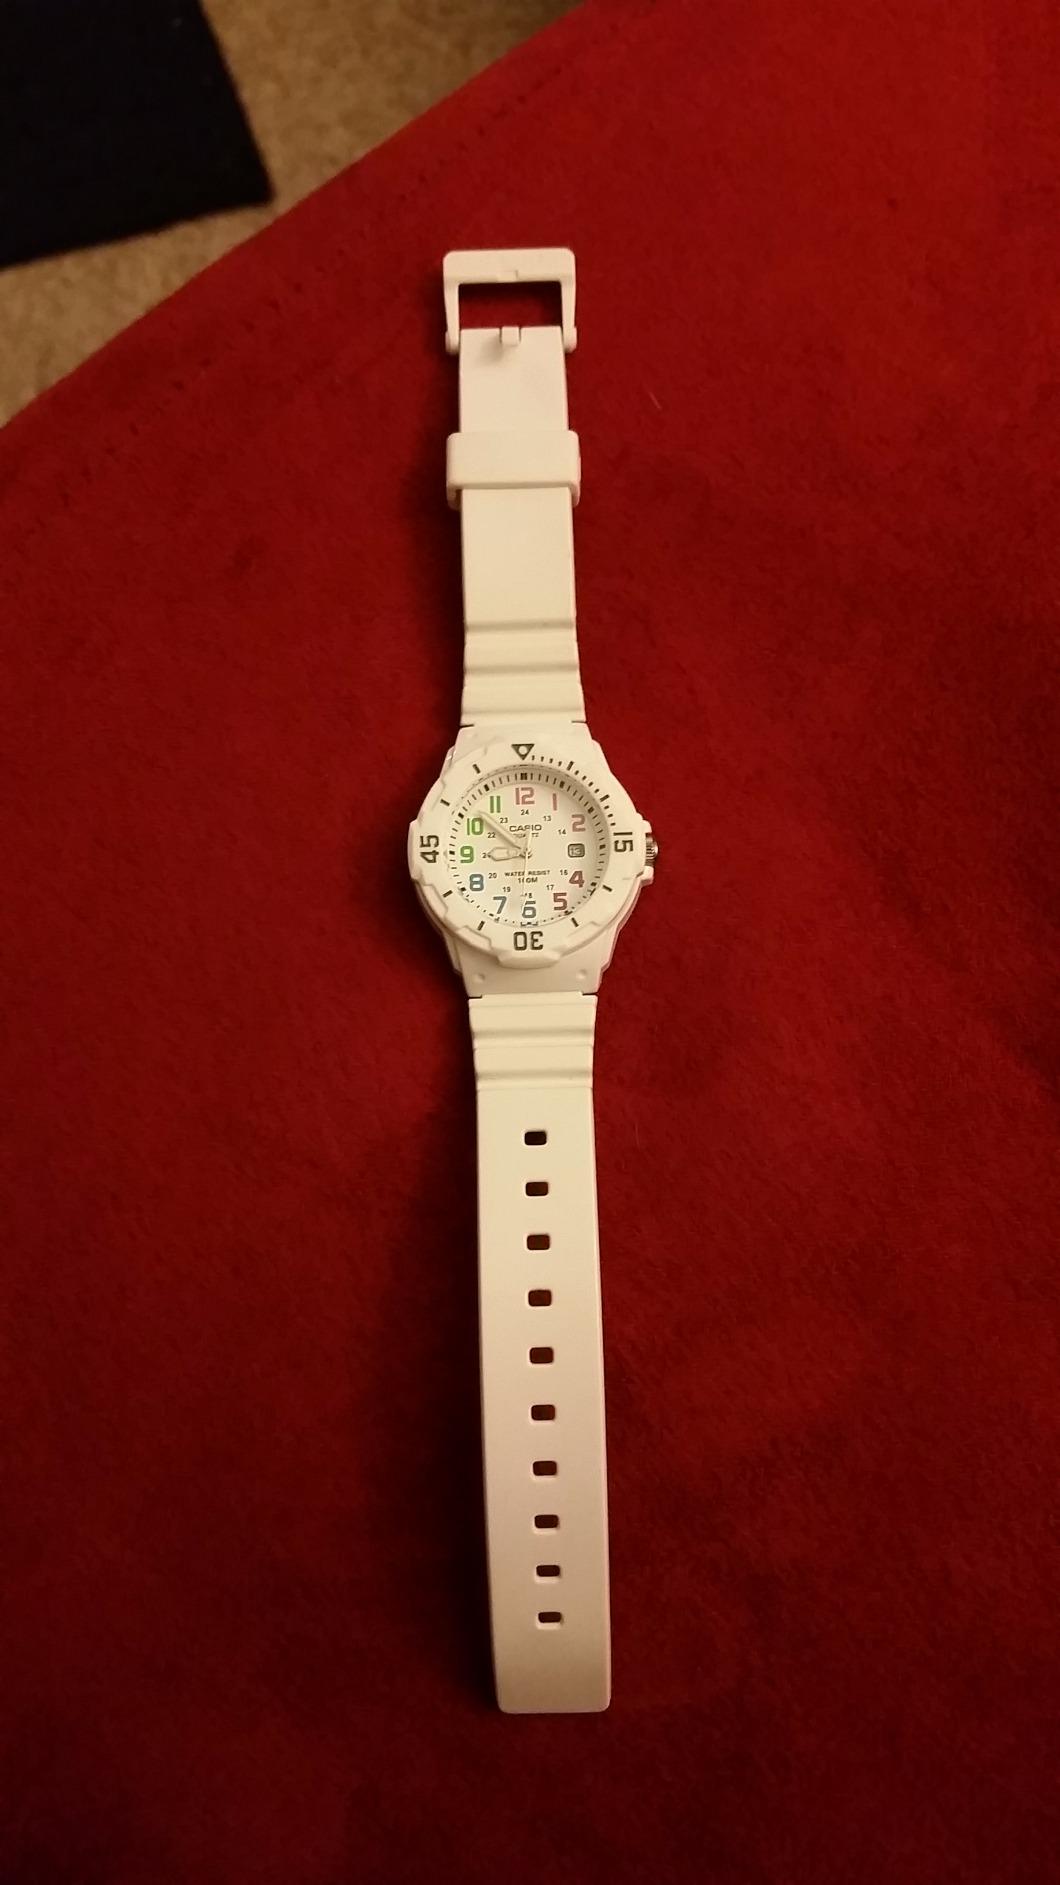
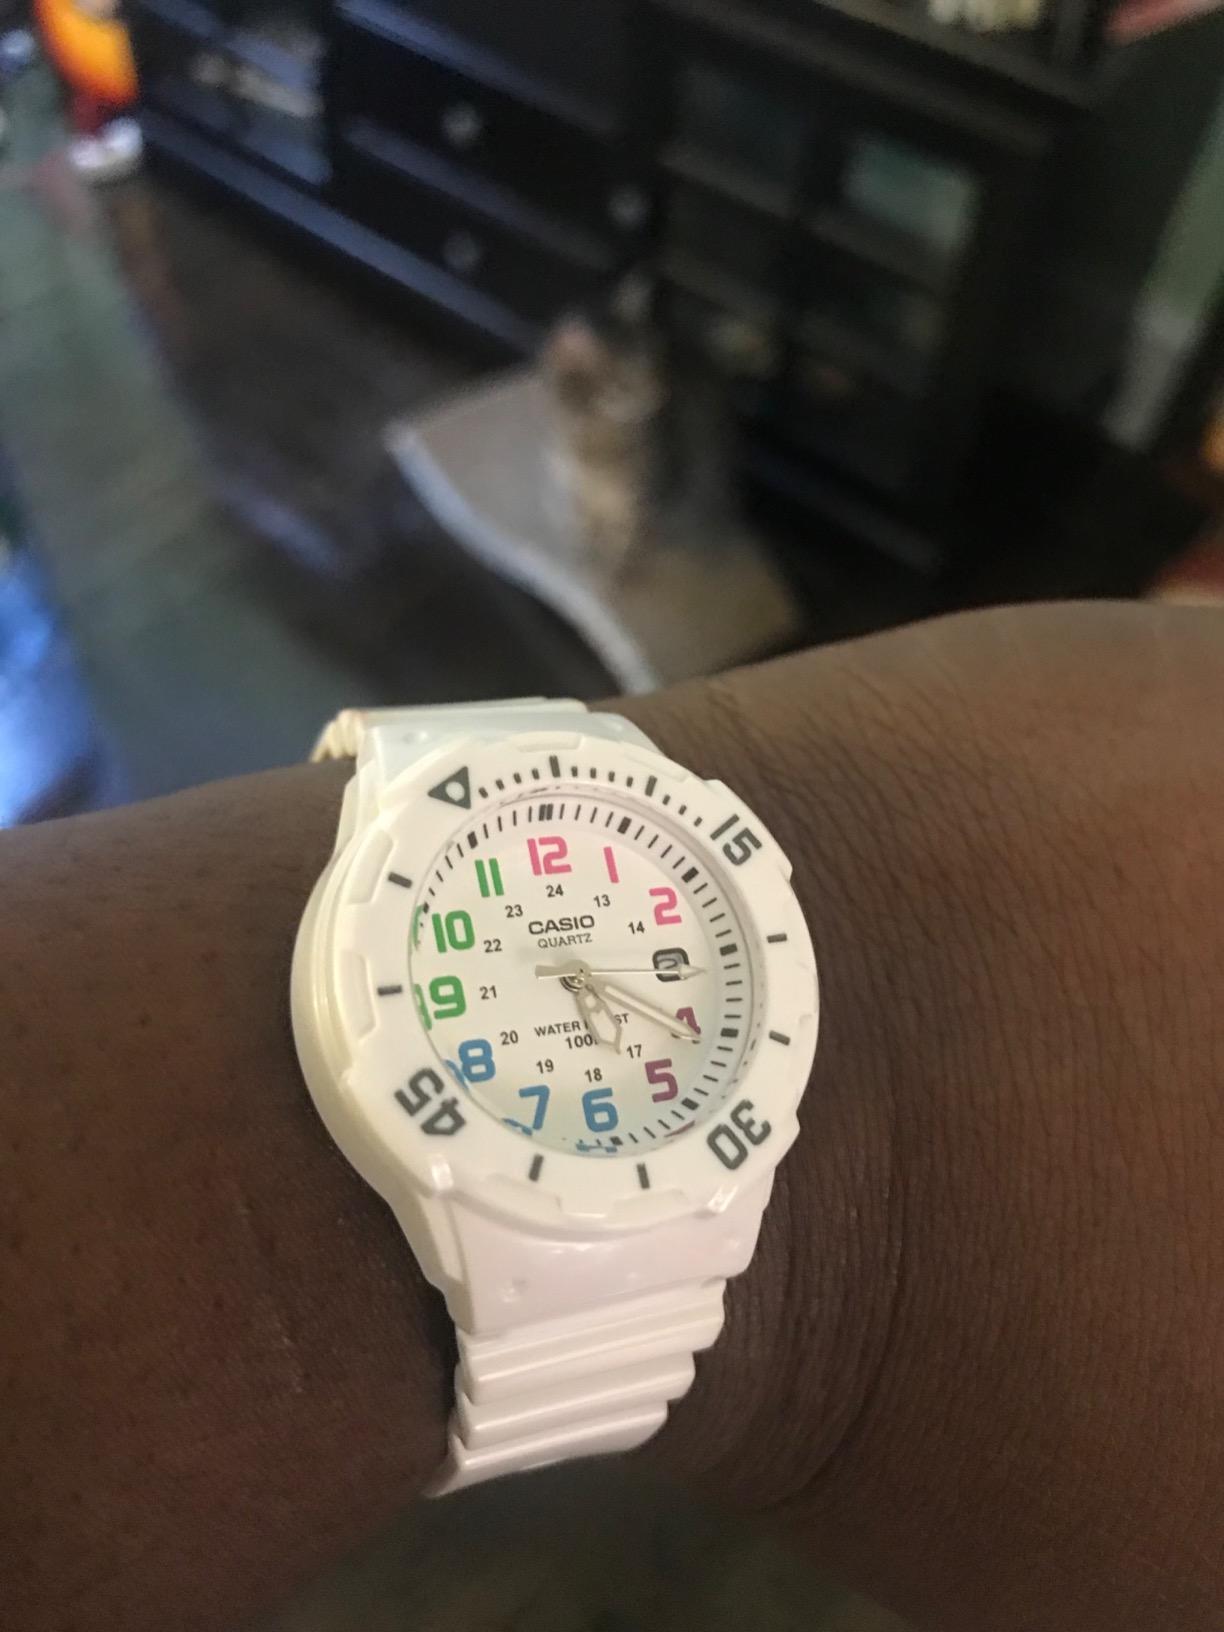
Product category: accessories_watch
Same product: yes